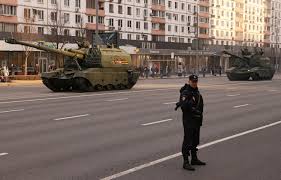
Label: 2S19_MSTA